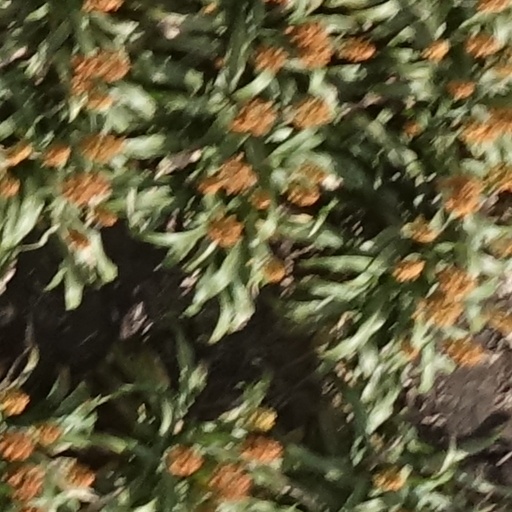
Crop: sorghum